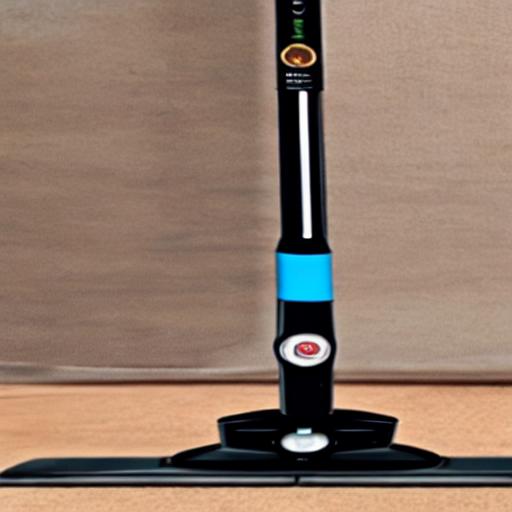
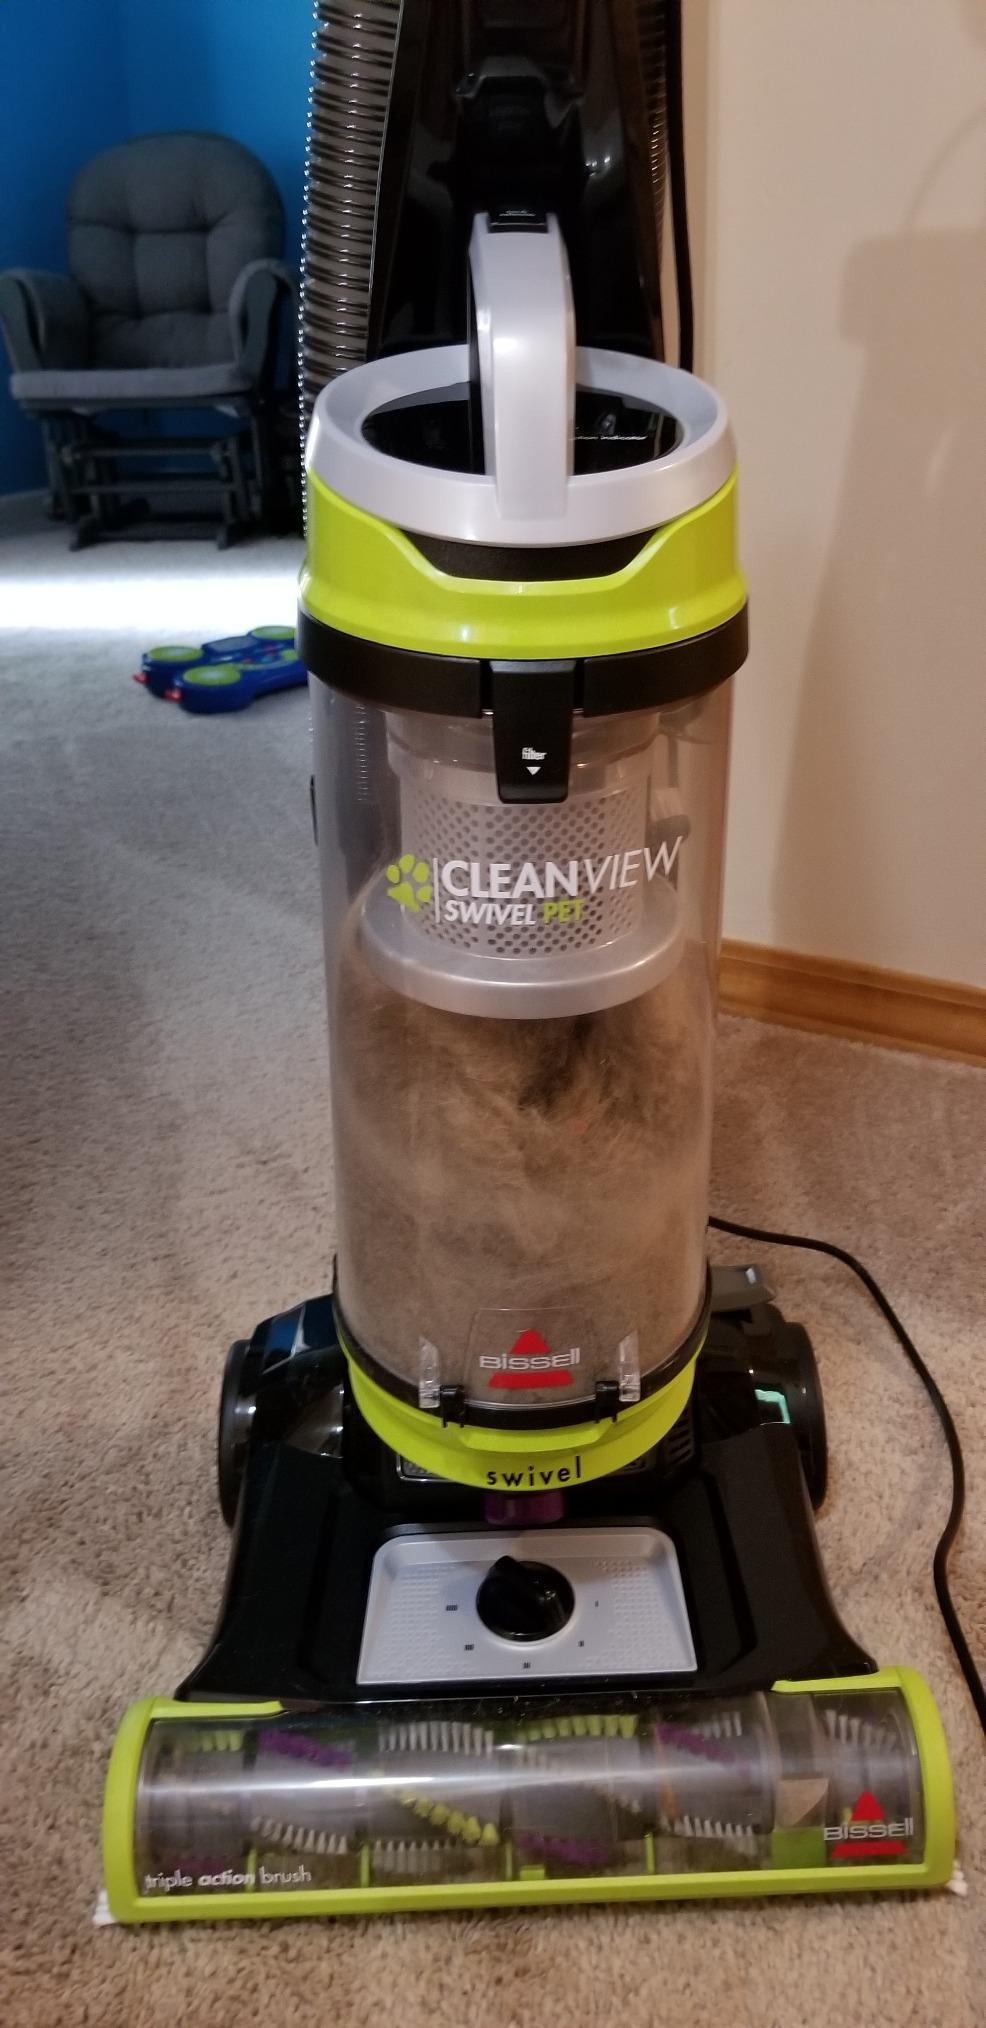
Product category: items_vacuum
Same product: no